L'Assomption

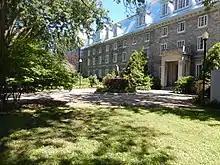
The Collège de l'Assomption was founded in 1832. The school building has remained on the same site since its creation, making it an official historical site.

The Sir Wilfrid Laurier School Board operates anglophone public schools, including: